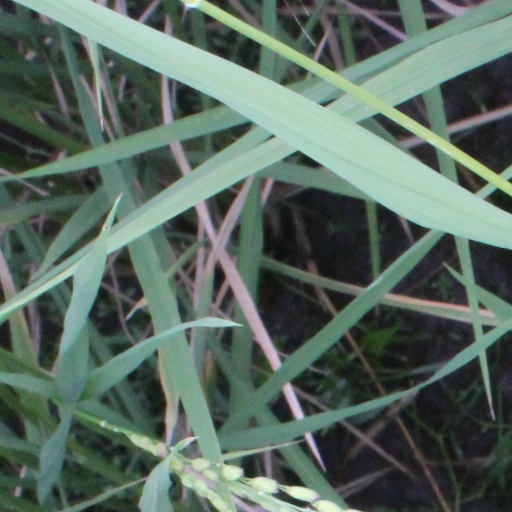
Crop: rice